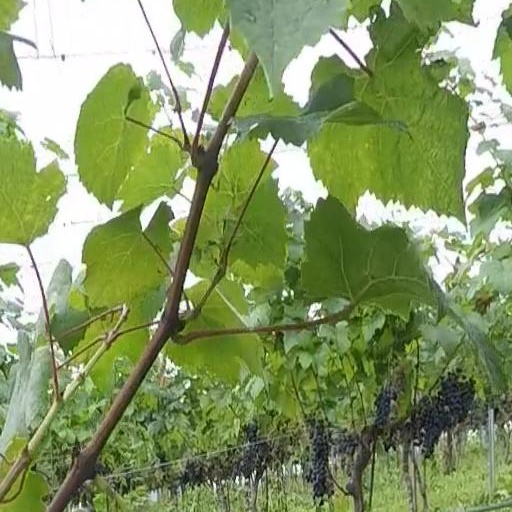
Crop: grape